University of Texas at Dallas

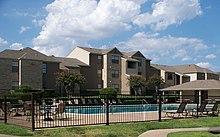
UTD Apartments

On-campus housing for the 2015–2016 academic year consisted of the University Commons five residential halls and 1,237 apartments. The apartment buildings 1–37, which make up 696 units and buildings 38–67, which make up 541 units, are owned by the university and privately managed by American Campus Communities under the name University Village. Buildings 1–37, previously known as the Waterview Park Apartments, were owned by the Utley Foundation and purchased by UTD on July 1, 2013. Apartment floor plans vary from 1-bedroom to 4-bedroom units and amenities include swimming pools, volleyball courts, outdoor grills, and study centers. According to a "UTD Mercury" article on September 18, 2011, both graduate and upperclassman housing continues to be in short supply due to the increase in enrollment.